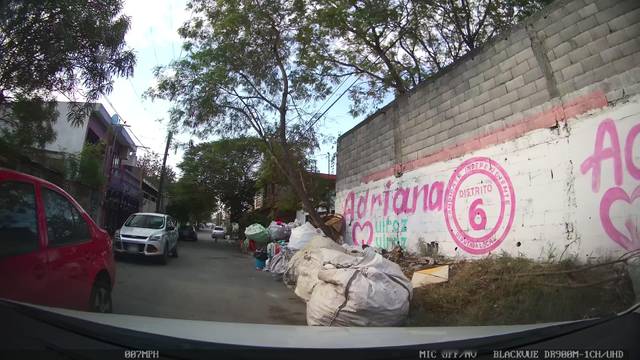
Region: Mexico
Coordinates: 25.697, -100.282